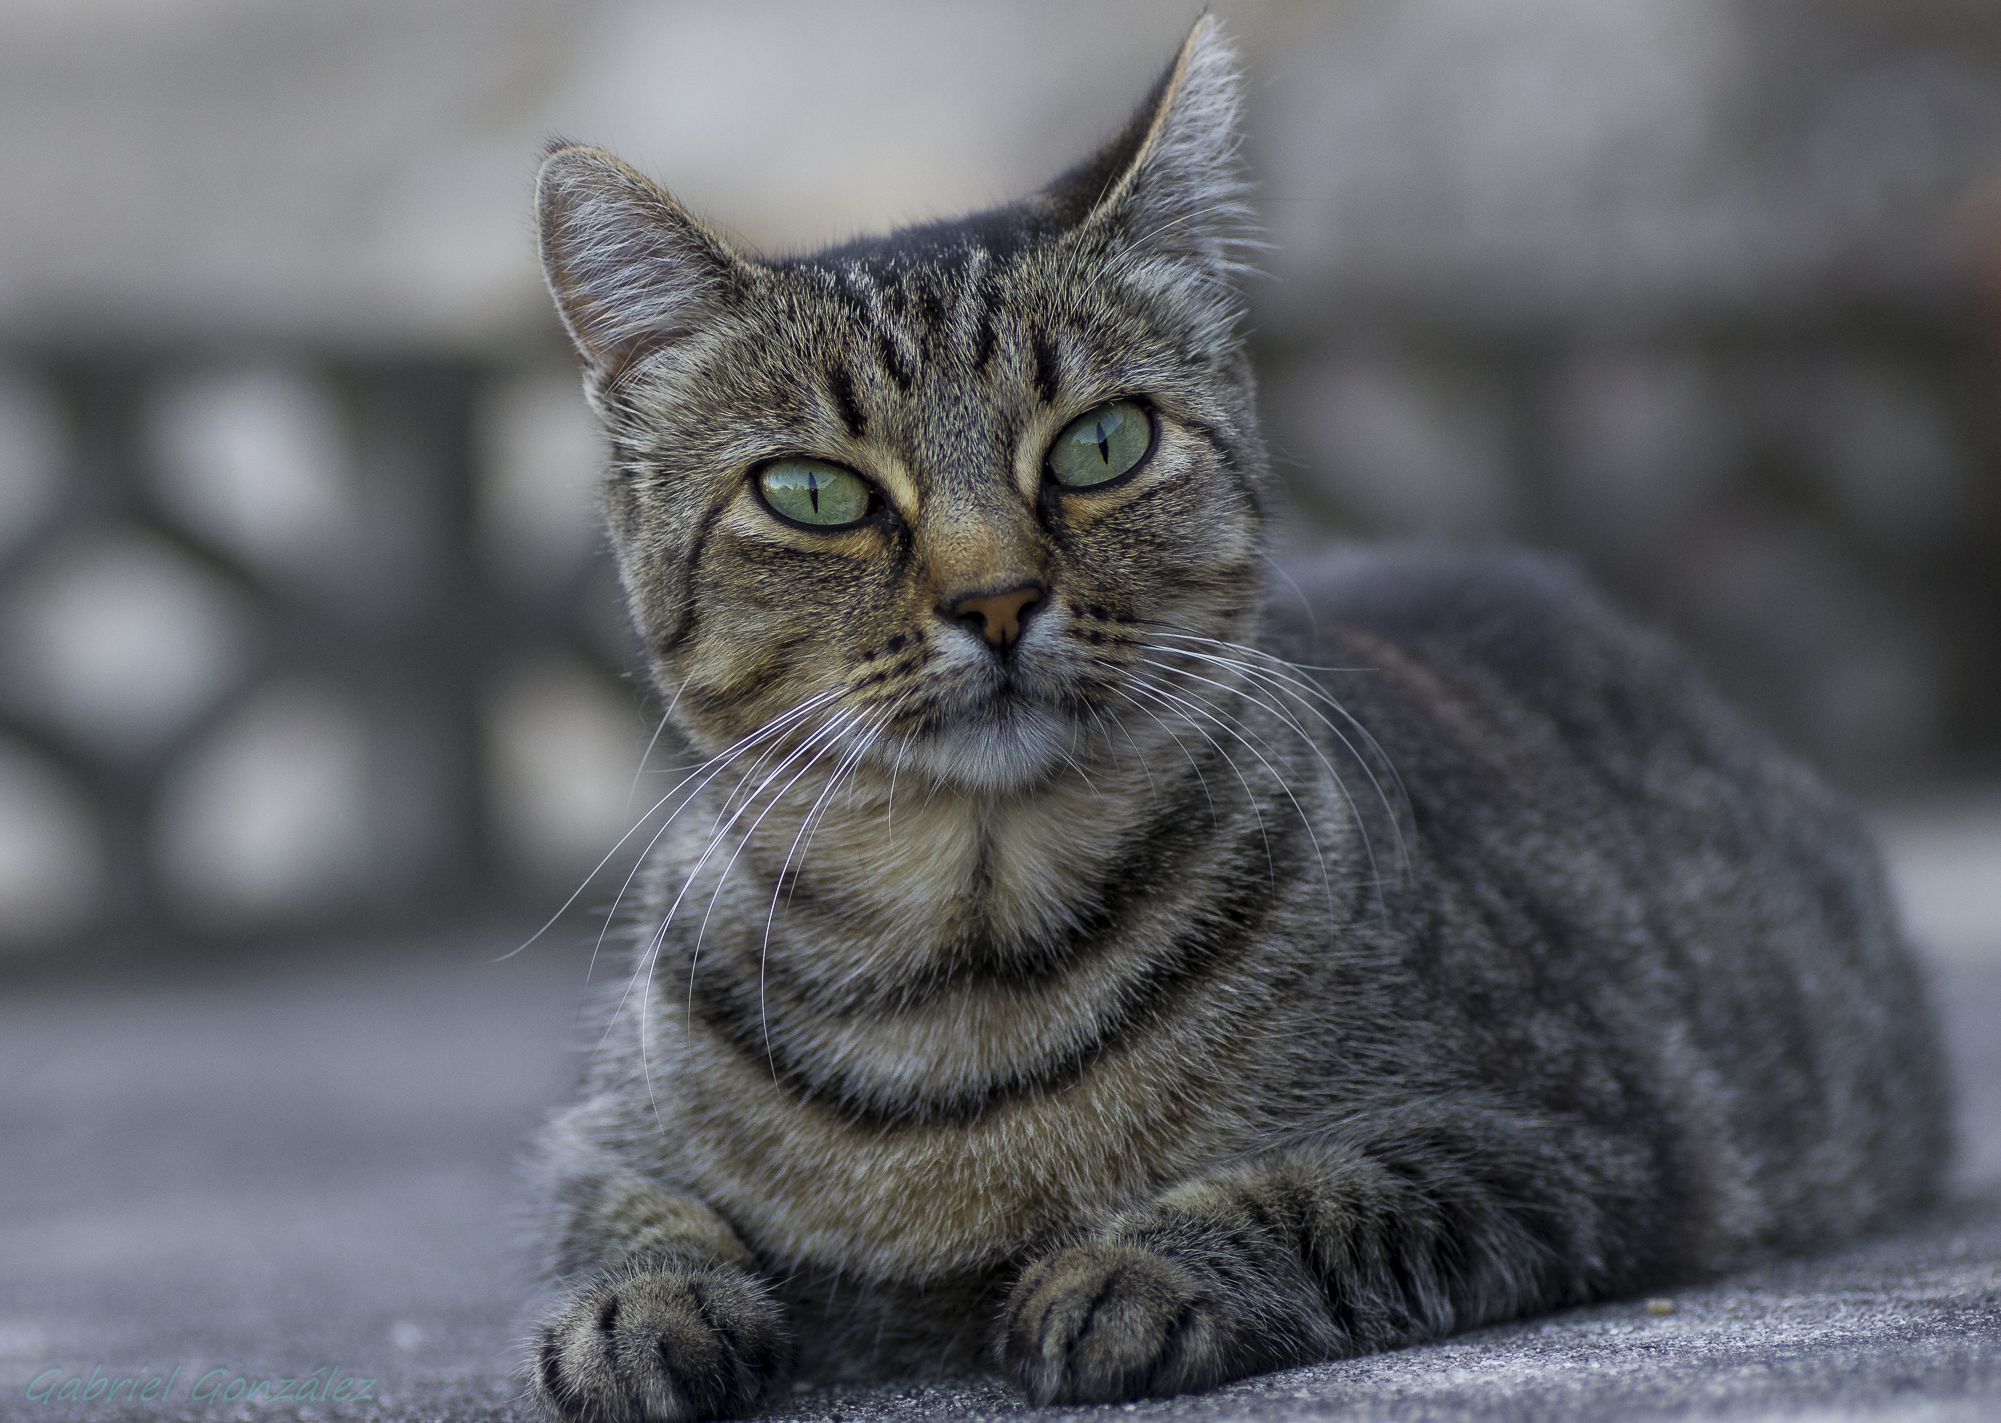
nature, cat, macro, mammal, fauna, close up, cats, whiskers, animals, vertebrate, gatos, tamron90mm, ggl1, animales, pentaxk5, gphoto, chunita, tabby cat, european shorthair, wild cat, small to medium sized cats, cat like mammal, domestic short haired cat, pixie bob, american shorthair, rusty spotted cat, toyger